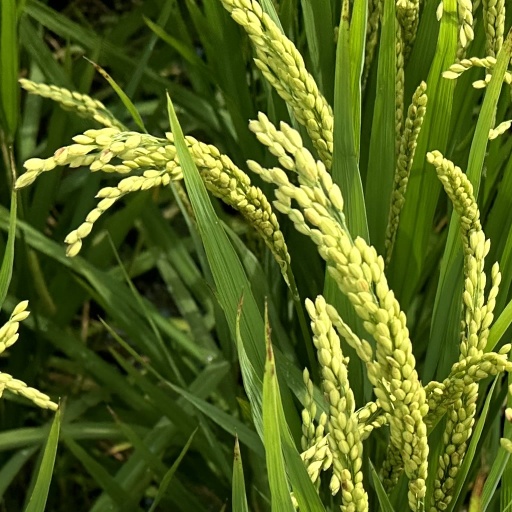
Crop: rice